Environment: real
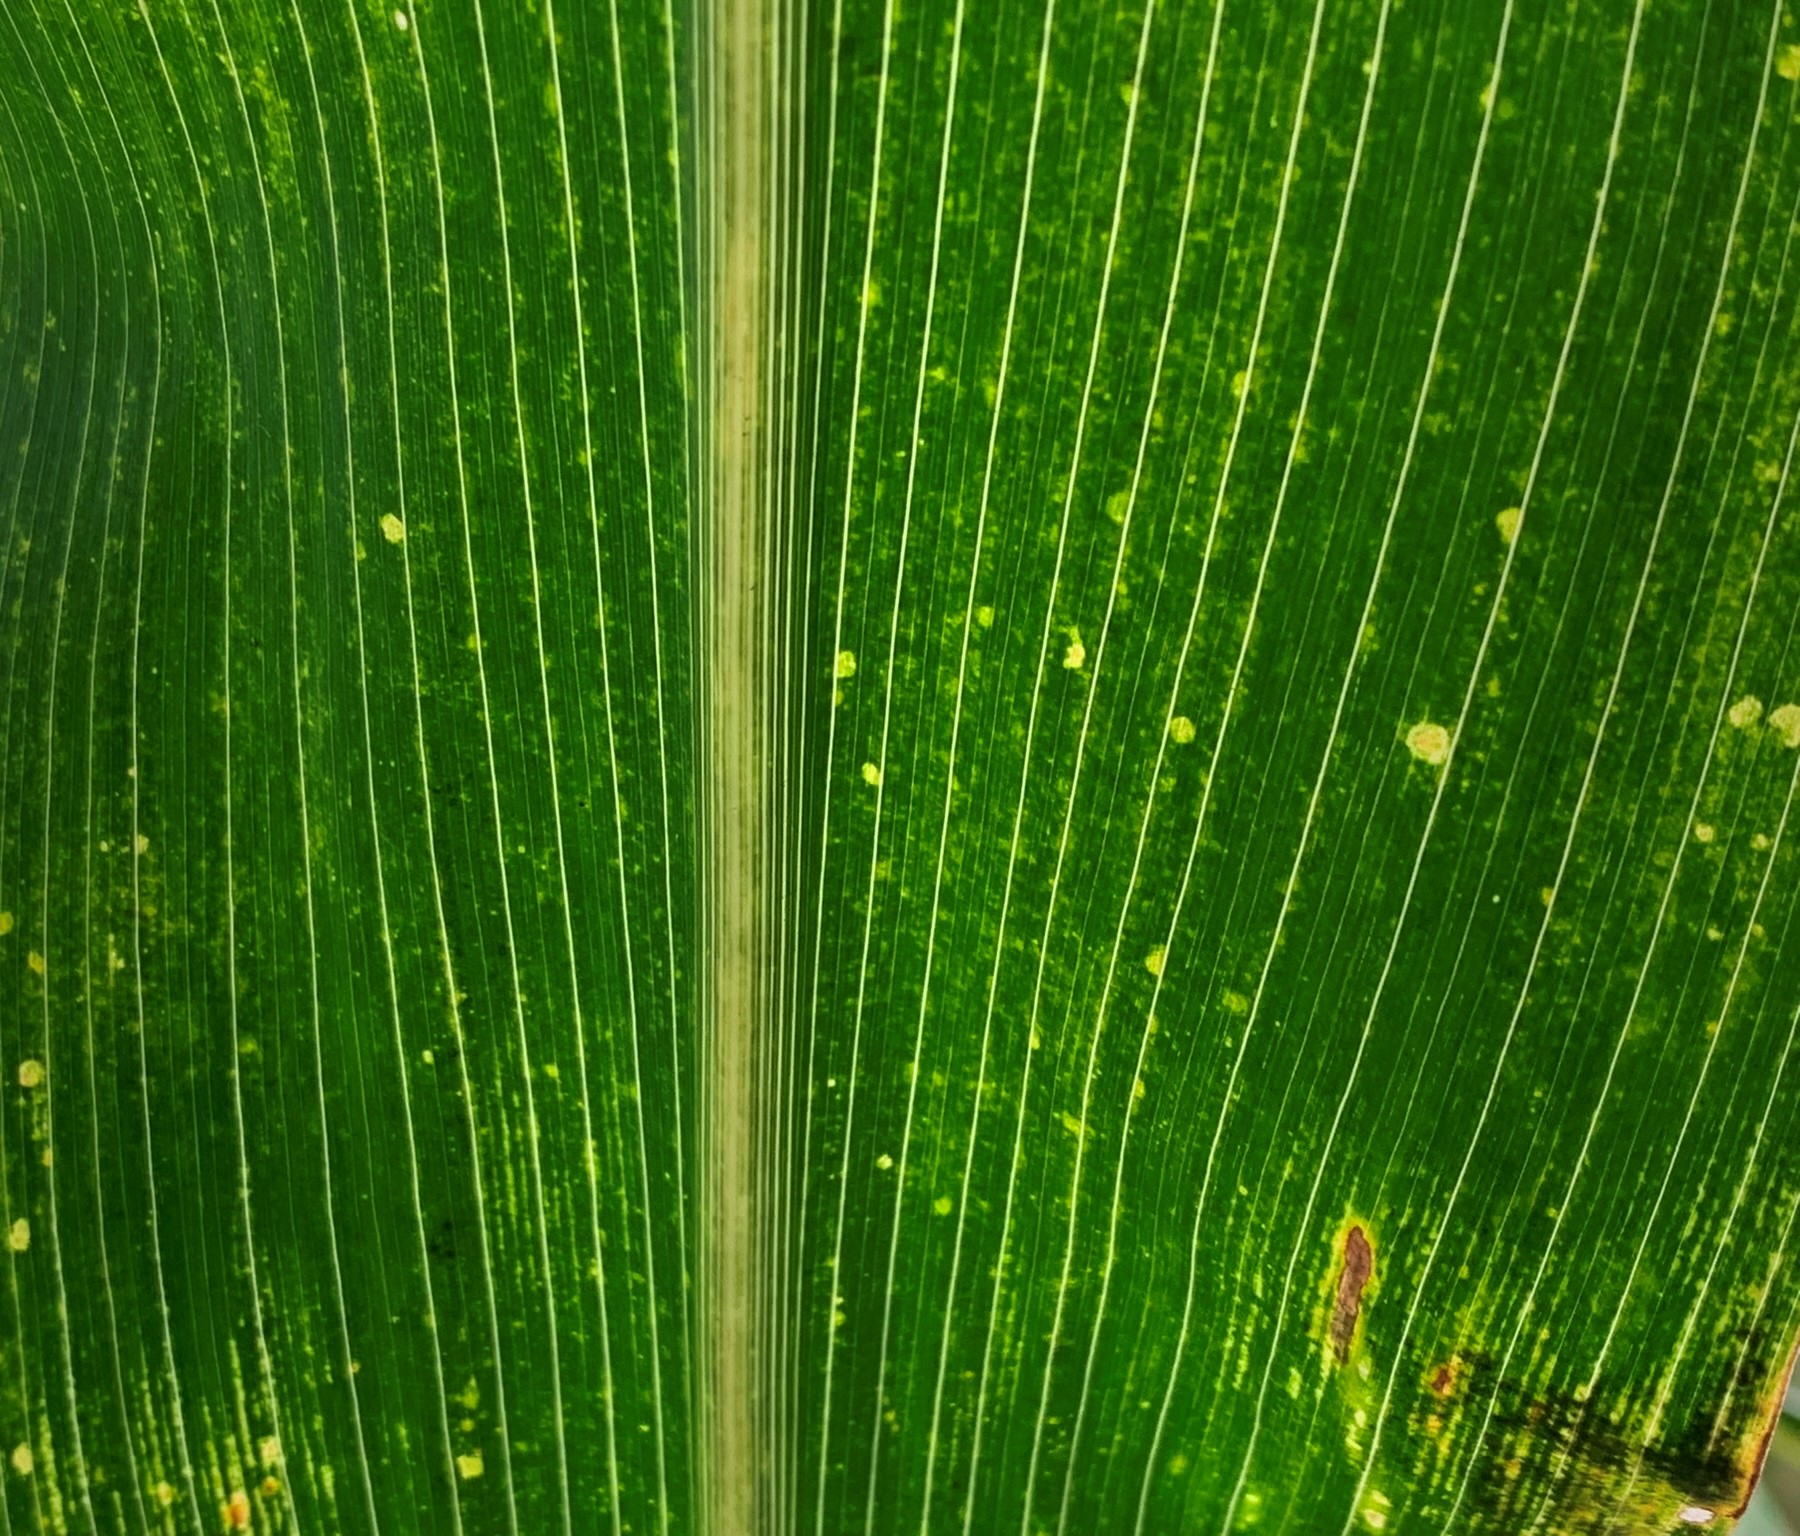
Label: lethal_necrosis